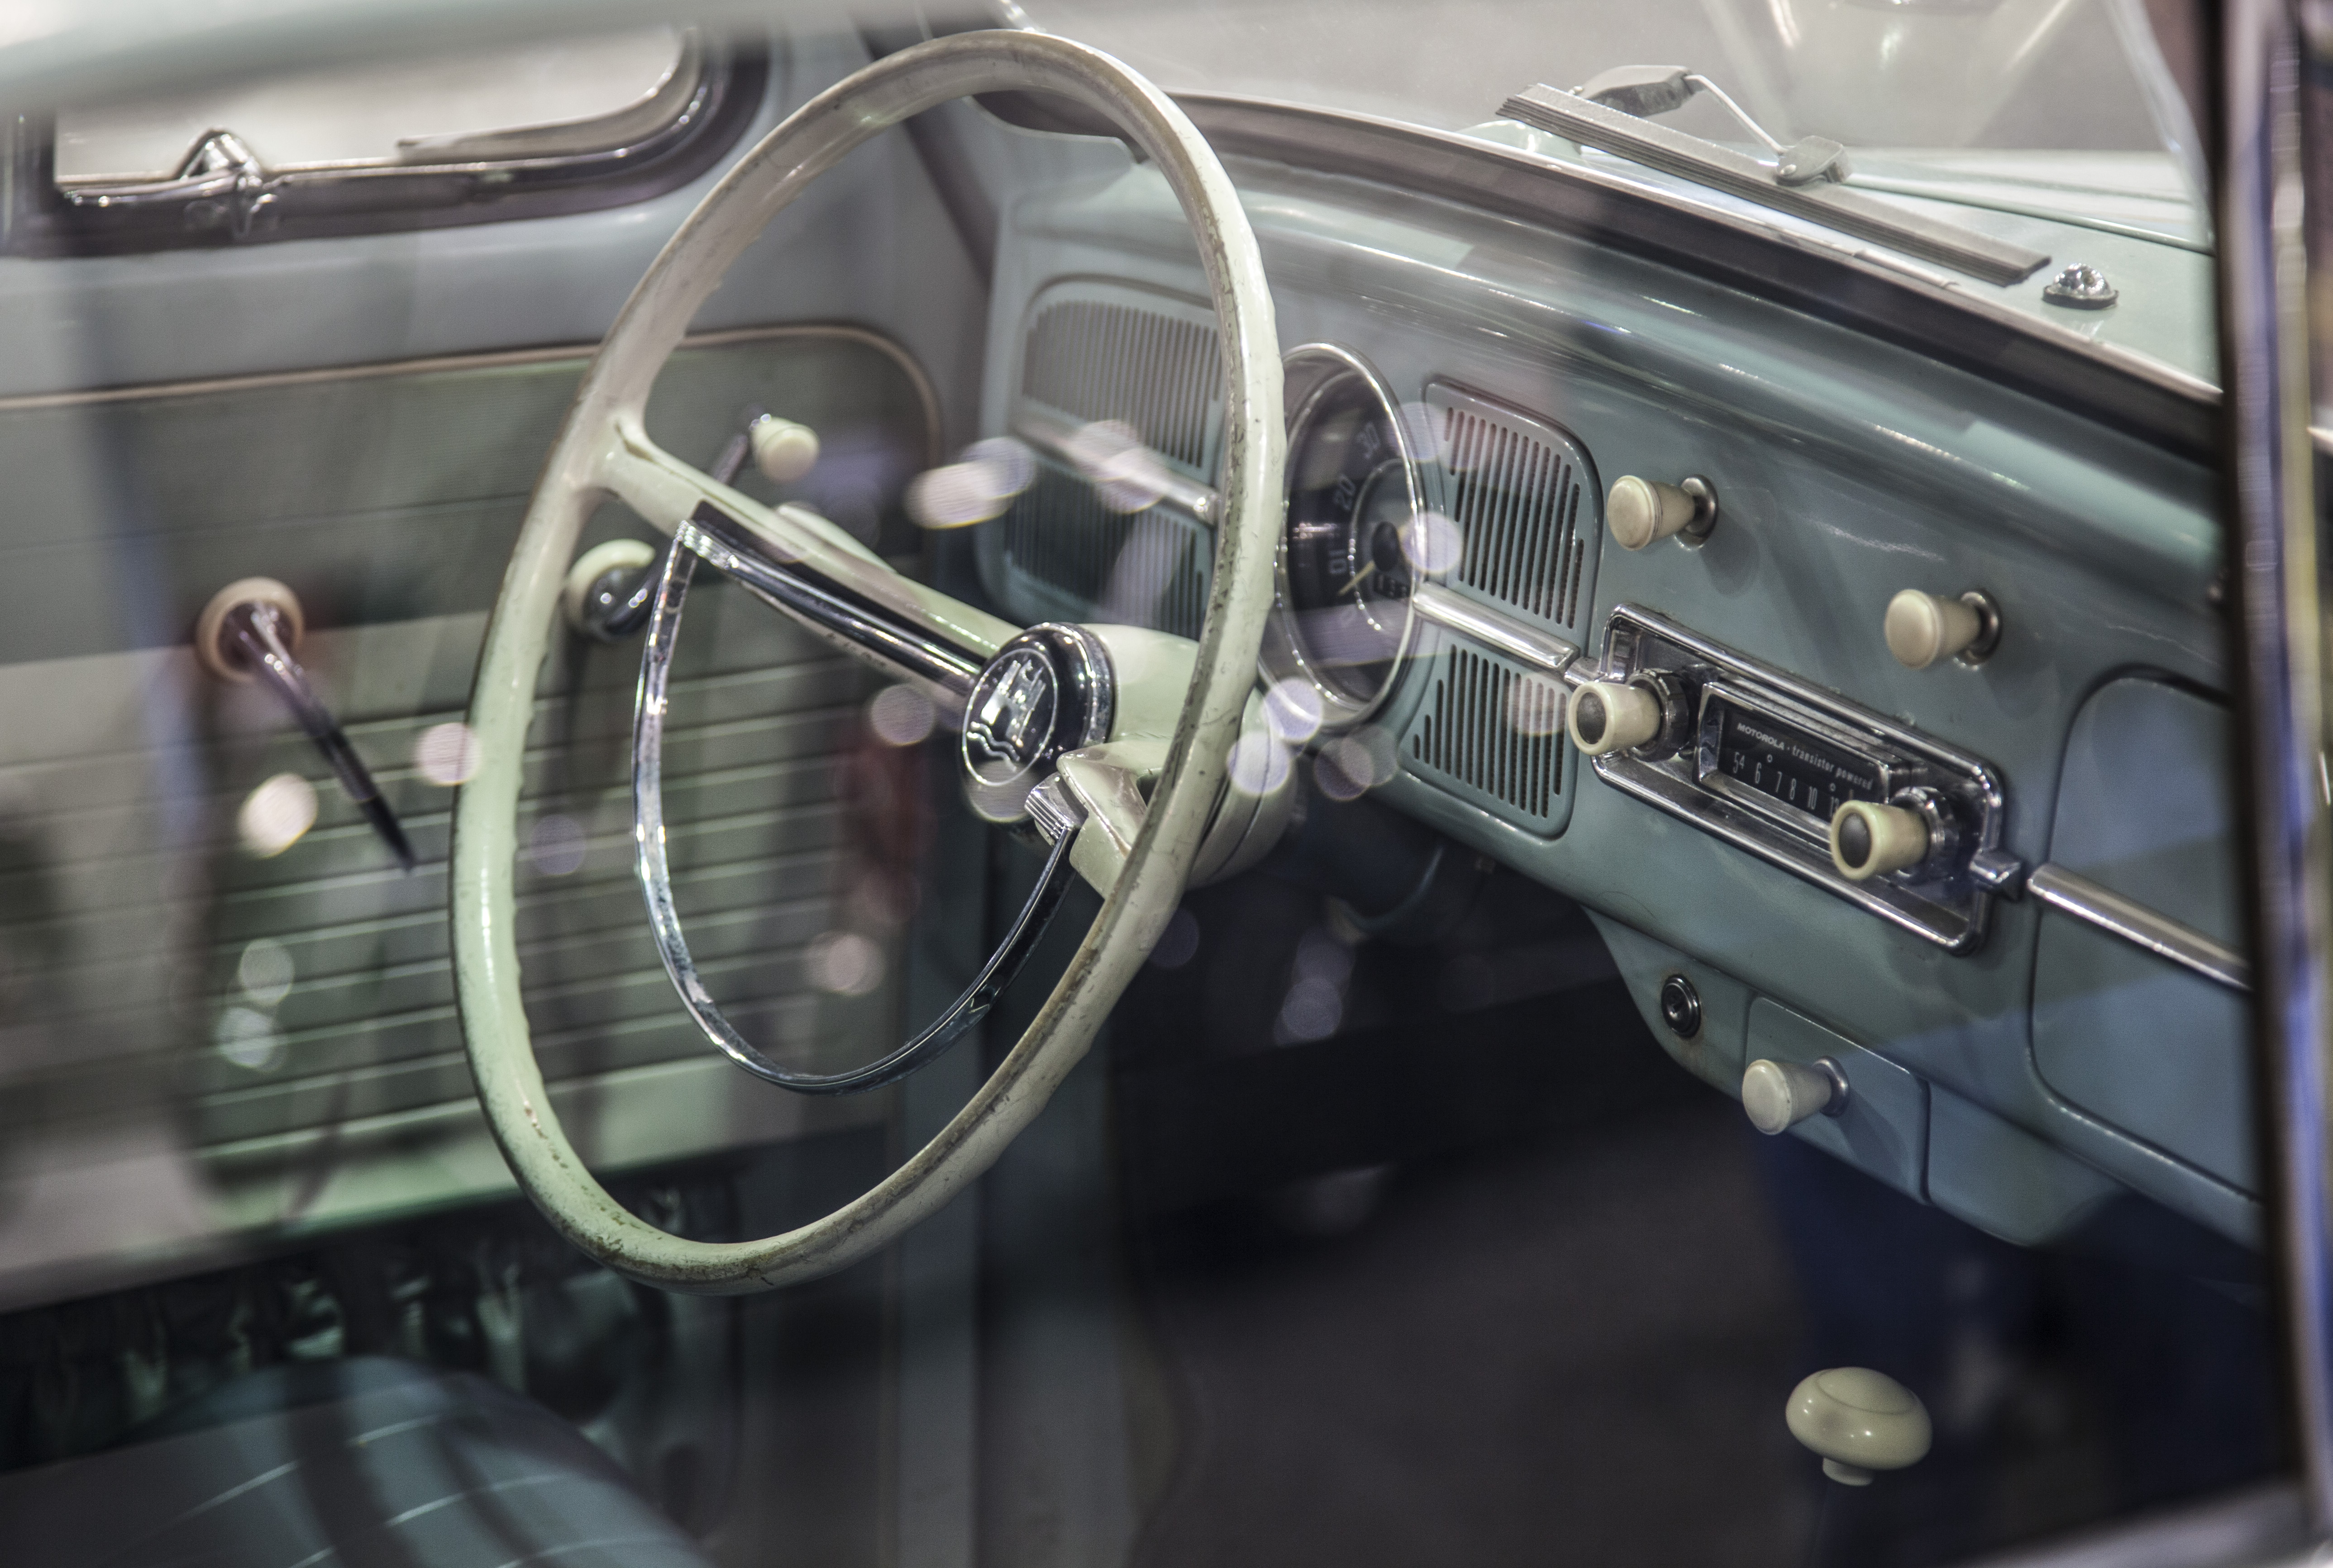
car, vw, volkswagen, vehicle, bug, steering wheel, vintage car, sedan, beetle, antique car, land vehicle, automobile make, automotive exterior, compact car, luxury vehicle, family car